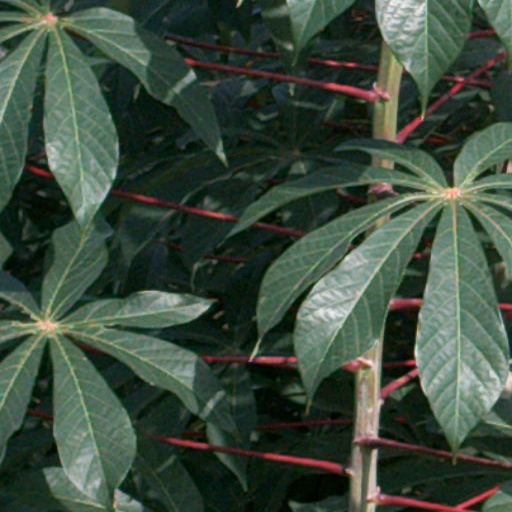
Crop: cassava